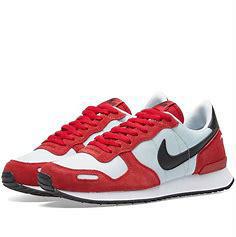
Brand: Nike
Model: Air Vortex